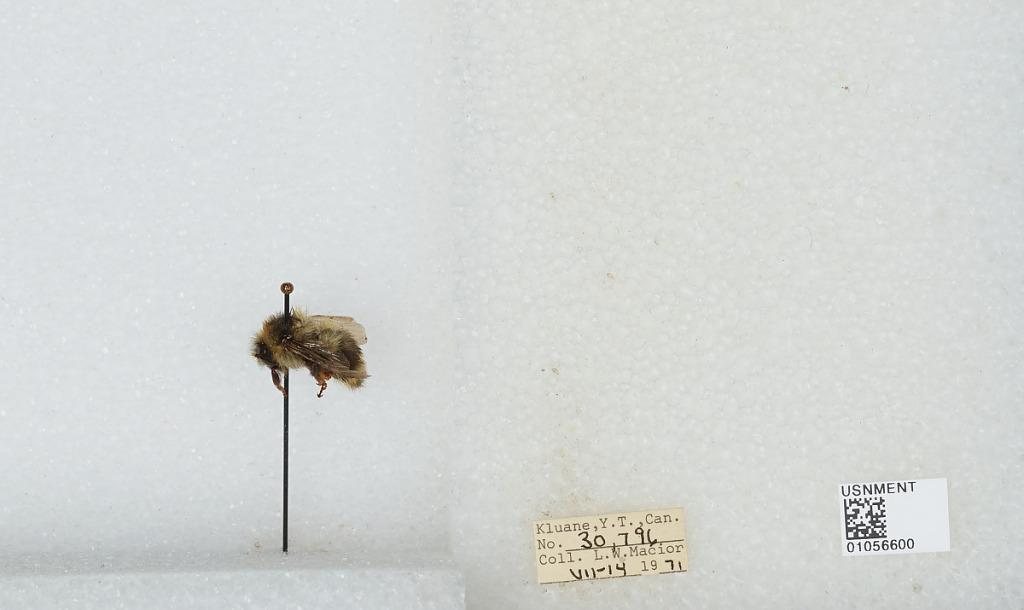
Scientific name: Bombus bifarius nearcticus
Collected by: L. Macior
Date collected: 1971-7-14
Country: Canada
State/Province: Yukon Territory
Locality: Kluane
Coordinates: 60.75, -139.5